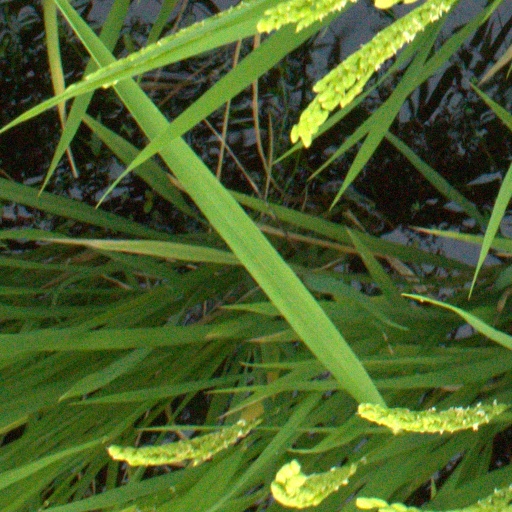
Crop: rice